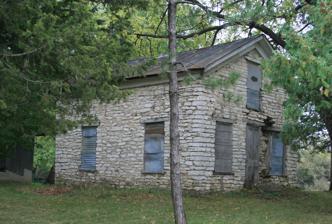
Building: Amaziah and Cornelia (Wait) Cannon House
Country: United States of America
Year built: 1866
Historic house in Iowa, United States United States historic place Amaziah and Cornelia (Wait) Cannon House U.S. National Register of Historic Places Show map of Iowa Show map of the United States Location 1581 N. Eisenhower Ave., Mason City, Iowa Coordinates 43°10′01.6″N 93°15′37″W / 43.167111°N 93.26028°W / 43.167111; -93.26028 Area less than one acre Built 1866 Architectural style Mid 19th Century Revival NRHP reference No. 04000899 Added to NRHP August 25, 2004 The Amaziah and Cornelia (Wait) Cannon House , also known as Crab Apple Grove , is a historic building located in Mason City, Iowa , United States. New York natives Amaziah and Cornelia Cannon settled here from Wisconsin in 1866 with their three children.  They built this 1½-story stone house the same year in a grove of crab apple trees.  It is one of three stone houses built during the settlement era remaining in Mason City. It was occupied by the Cannons and their descendants until 1963, when the present house on the farmstead was built immediately to the east.  This house is currently unoccupied and in a deteriorating condition.  It has been used as a workshop intermittently.  At the time of its construction it was 3 miles (4.8 km) northwest of town, but the farmstead was incorporated into the city limits in the 1970s. The immediate area has remained rural, however.  The house was listed on the National Register of Historic Places in 2004. References